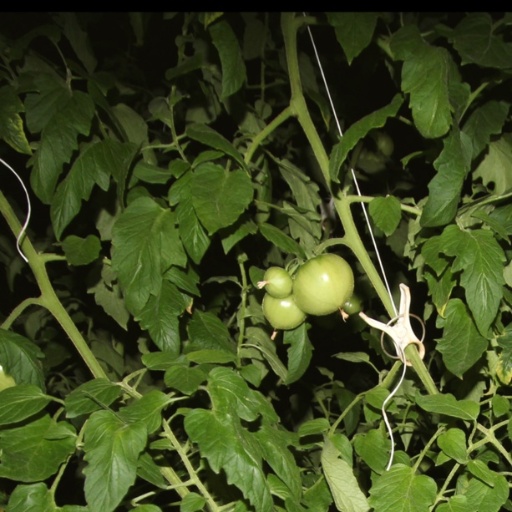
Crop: tomato